Ramallah

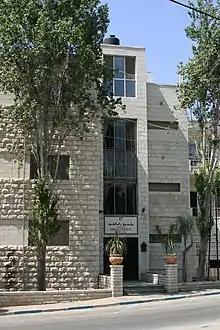
Ramallah Municipality building

Ramallah grew dramatically throughout the 17th and 18th centuries as an agricultural village, attracting more (predominantly Christian) inhabitants from all around the region. In 1700, Yacoub Elias was the first Ramallah native to be ordained by the Greek Orthodox Church of Jerusalem, the Christian denomination that prevailed in the Holy Land at the time. In the early 19th century, the first Jerusalemite Greek Orthodox Christian church was built. Later, in 1852, the Greek Orthodox Church of the Transfiguration, was built to replace it; it is the sole Eastern Orthodox Church in Ramallah today.